Uvs Lake Basin

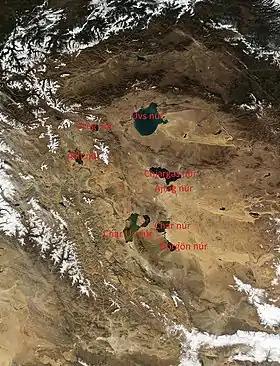
Great Lakes Depression (satellite, with names of lakes)

The Tannu-Ola mountains form the northern border of Ubsunur Hollow. , the only freshwater lake of the basin, lies, like Uvs Lake, on the Russian-Mongolian border. The more eastern part of the Uvs Lake drainage basin extends, in the north, to the Sengilen ridge of the Sayan Mountains, and in the east, to the basin of Sangiin Dalai Lake. The southern part of the hollow is bordered by the basin of Khyargas Lake, with the Khan Khökhii mountains separating both basins of the Great Lakes Depression. More to the east, the forms the southern border of Uvs Lake's drainage basin. West of the Uvs Lake Basin lies the endorheic basin of Üüreg Lake, bordered by the Altai Mountains. The separates, in part, the Uvs and Üüreg lake basins. The south-western tip of the Uvs Lake Basin covers most of the range, and includes the north-eastern slopes of .